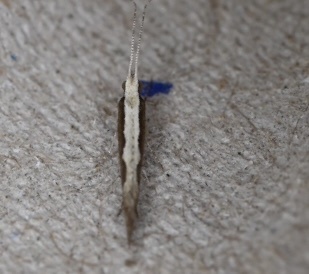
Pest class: diamondback_moth